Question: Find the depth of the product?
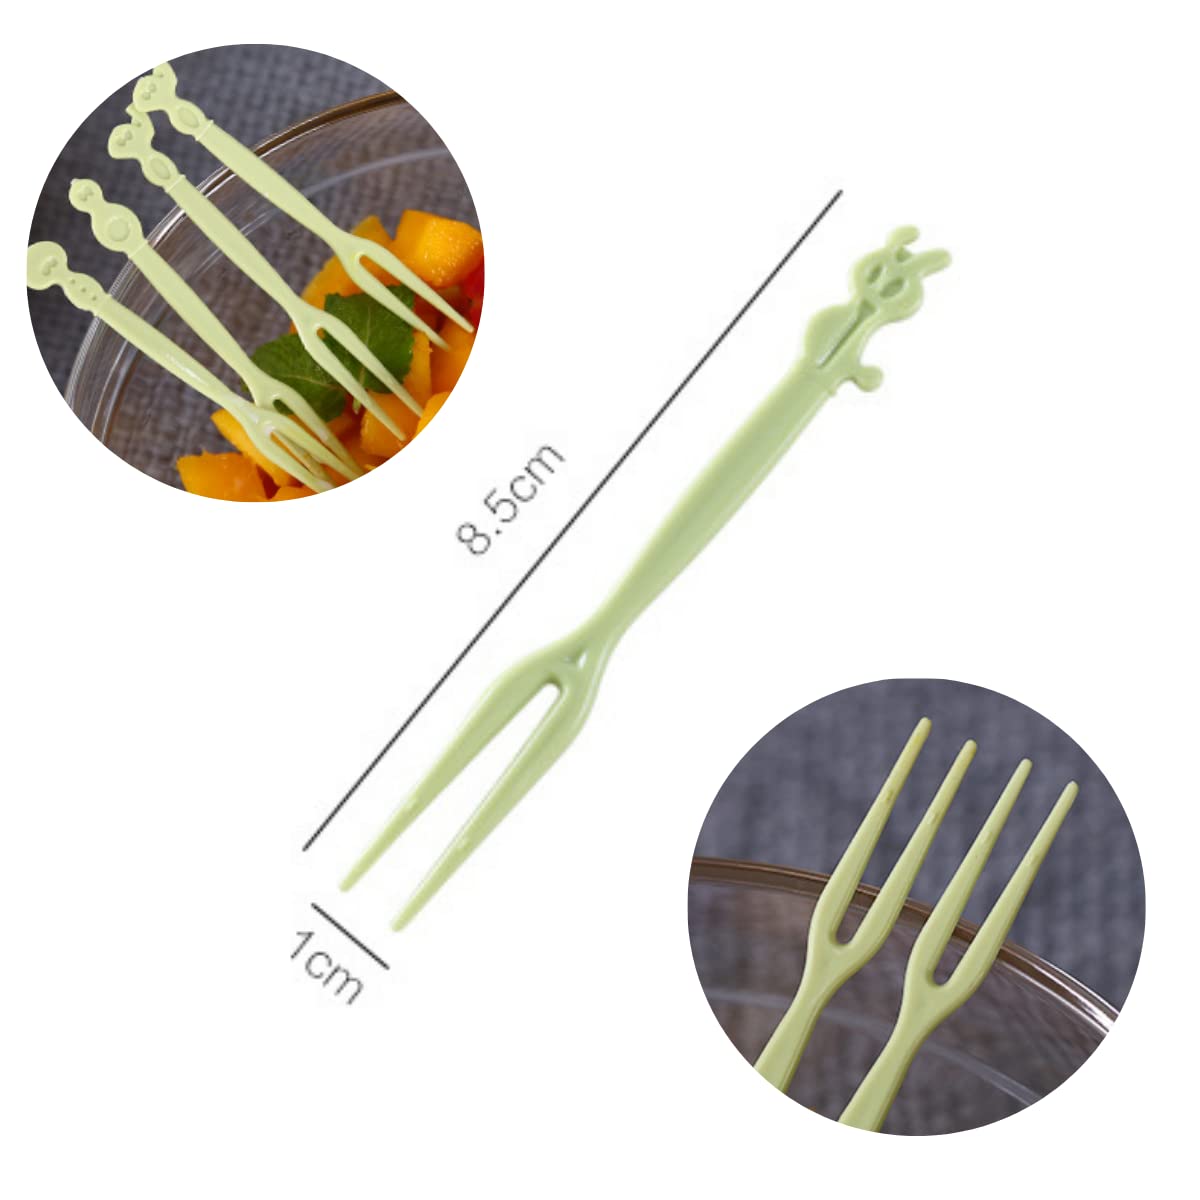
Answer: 8.5 centimetre